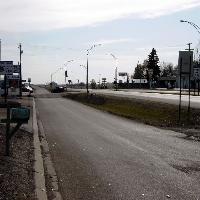
Weather: cloudy or overcast